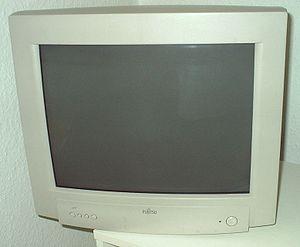
Le facteur de forme, rapport de forme ou format tout court est la relation entre les deux dimensions de l'écran ou d'une projection exprimée sous forme fractionnaire.